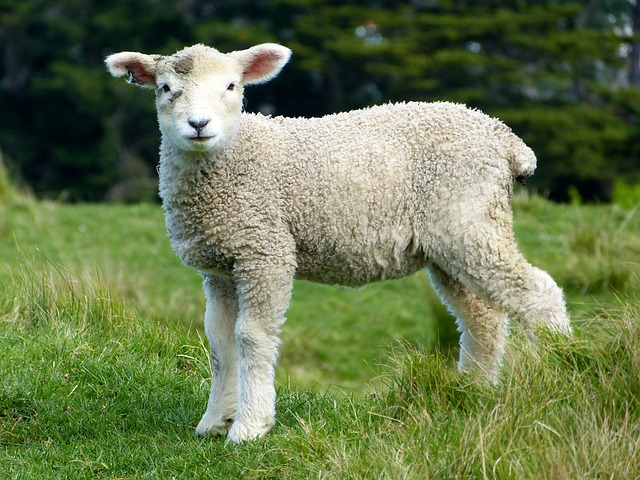
Label: sheep